Chevrolet SS (concept car)

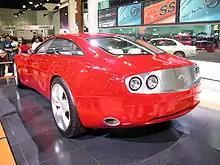
Rear view

The Chevrolet SS was a concept car designed, branded, and built by Chevrolet. It was introduced at the 2003 North American International Auto Show, but was never approved for official production.